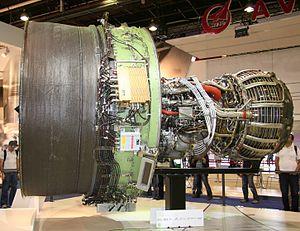
General Electric GEnx - Salon du Bourget 2009
Le Boeing 747-8 est un avion de ligne à réaction gros-porteur développé par Boeing Commercial Airplanes. Officiellement annoncé en 2005, le 747-8 est la quatrième génération de versions du Boeing 747, avec un fuselage allongé, une voilure redessinée et des performances supérieures à celles du 747-400. Le 747-8 est la plus grande version du 747, le plus grand avion commercial construit aux États-Unis et le plus long avion à passagers du monde.
Le GEnx de GE Aviation est un turboréacteur basé sur le GE90. Il remplacera la vénérable famille CF6, dont l'origine remonte aux années 1960 et qui avait trouvé place sous les ailes du C5, du DC-10, des Airbus A300, A310 et A330, du MD-11 et de certains 747.